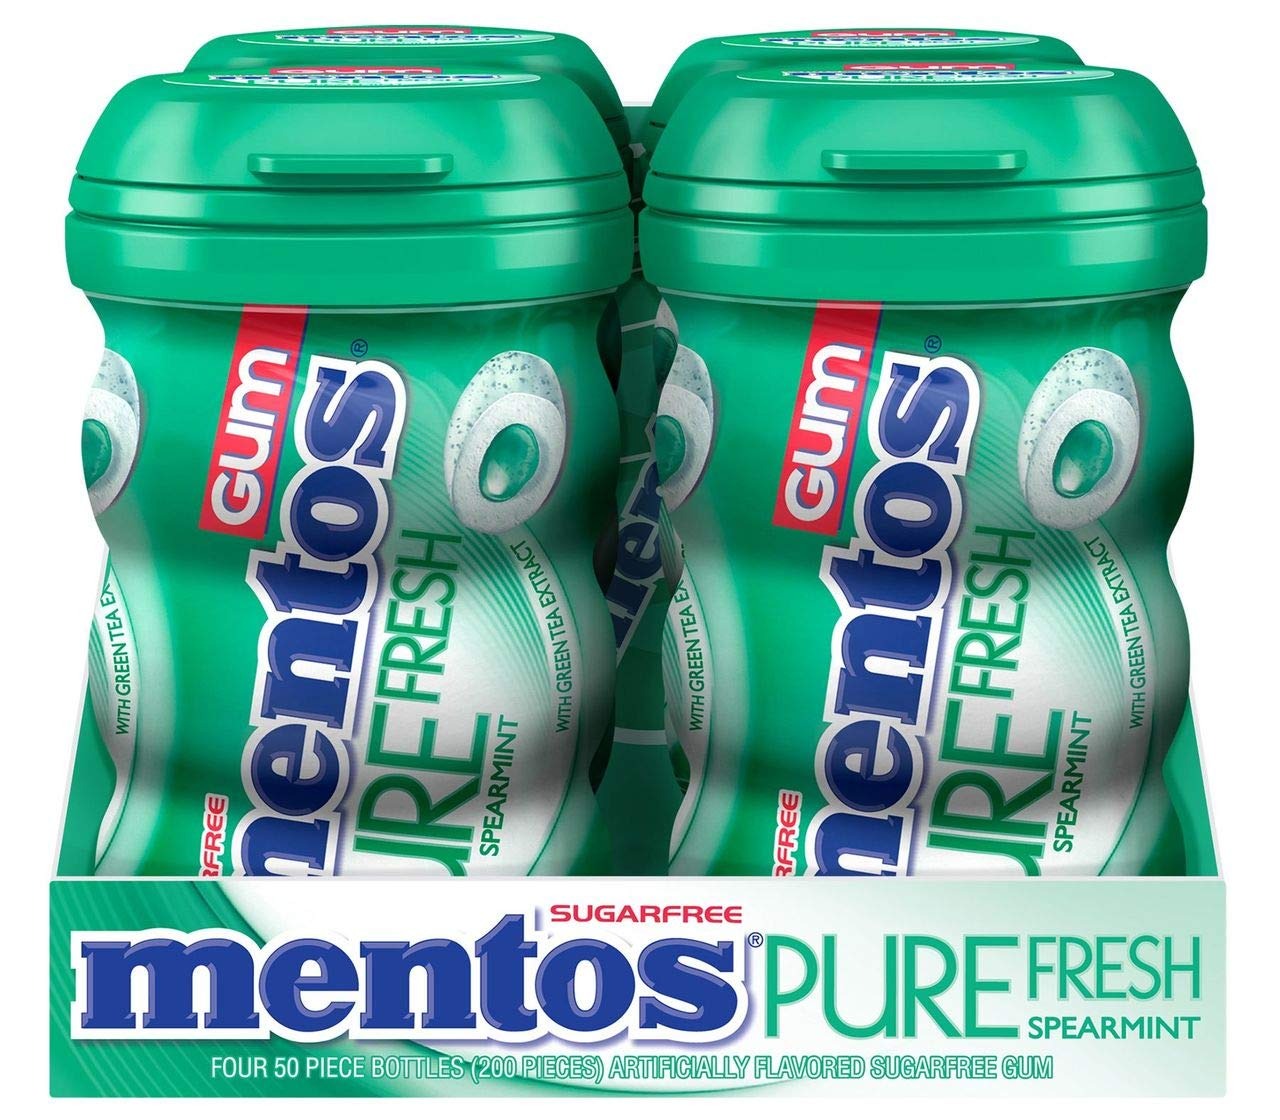
Item Name: Product of Mentos Pure Fresh Spearmint Gum 4 pk./50 ct. [Biz Discount]
Value: 1.0
Unit: Count

Price: 27.89